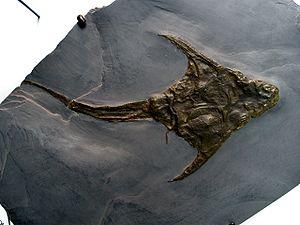
Lunaspis est un genre éteint de placodermes ayant vécu au Dévonien inférieur, il y a environ entre 407 et 393 Ma. Des fossiles ont été trouvés en Allemagne, en Chine et en Australie.